Across the Continent

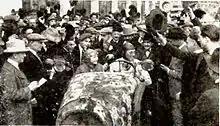
Film still

Across the Continent is a lost silent film released by Paramount Pictures in June 1922, and was one of star Wallace Reid's last performances.